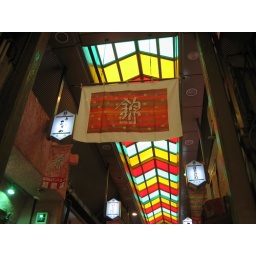
Looking up, to the only sign in translation, in this long corridor of perfectly edible abundance.